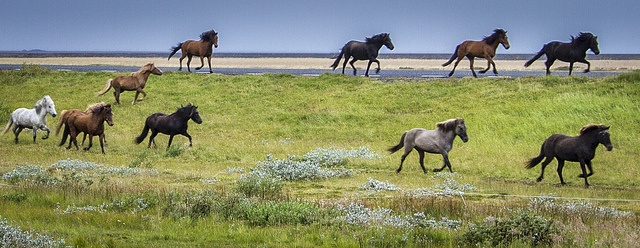
A number of horses running through the grass.
multiple horses are running through an open field
Horses are running in the grass near a beach.
Many horse running across a open grassy plain.
There are many horses running together in the wild